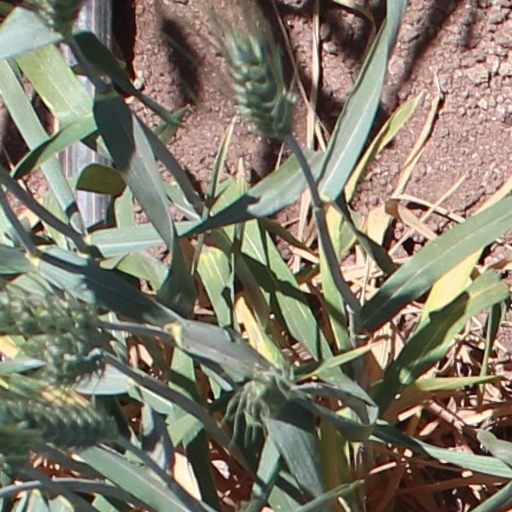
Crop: wheat